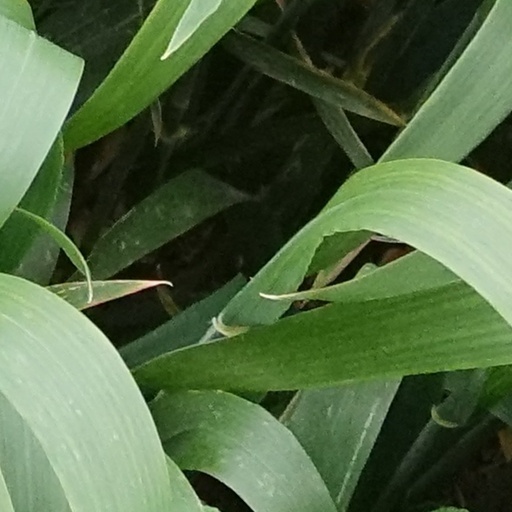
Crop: wheat